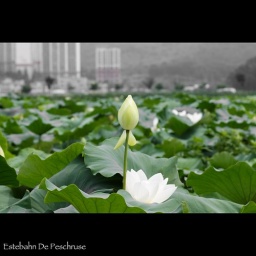
Lotus flowers in a field of green leaves